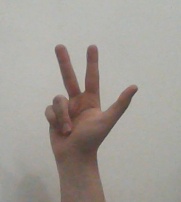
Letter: al